Automotive industry in Germany

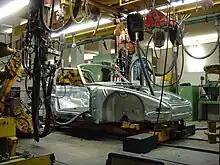
Porsche 911 assembly, Mannheim state museum of technology and labour, 2008

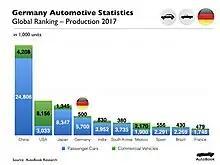
German automotive production as of 2017

The automotive industry in Germany is one of the largest employers in the country, with a labor force of over 857,336 (2016) working in the industry.